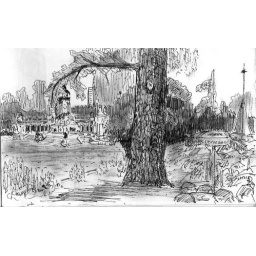
I remember that I was sitting near the lake drinking a beer....waching to the Alfonso XIII monument...